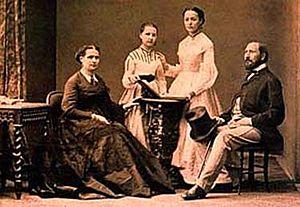
Filippo Coletti est un baryton italien associé à Giuseppe Verdi. Coletti a créé deux rôles de Verdi : Gusmano d’Alzira et Francesco dans I Masnadieri. Verdi a révisé le rôle de Germont dans La traviata pour Coletti, dont l'interprétation a redéfini le rôle tel qu'il est connu aujourd'hui. Filippo Coletti a été, avec Antonio Tamburini et Giorgio Ronconi, l'un des trois grands barytons italiens du XIXᵉ siècle et l'un des premiers modèles de « baryton verdien ».